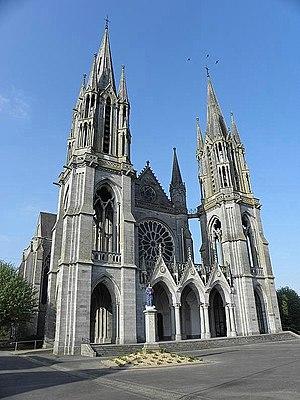
Basilique Notre-Dame d'Espérance de Pontmain (53).
La basilique Notre-Dame de Pontmain aussi appelée basilique Notre-Dame de l’Espérance de Pontmain est édifiée à la fin du XIXᵉ siècle, à proximité du site de l'apparition mariale de Pontmain le 17 janvier 1871. Consacrée en 1900, elle est élevée au rang de basilique mineure en 1905.
Les principaux pèlerinages chrétiens sont :
La liste des églises de la Mayenne recense de manière exhaustive les églises, cathédrale et basiliques situées dans le département français de la Mayenne.